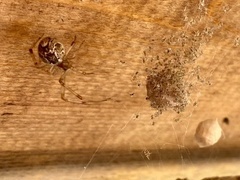
Species: Parasteatoda_tepidariorum